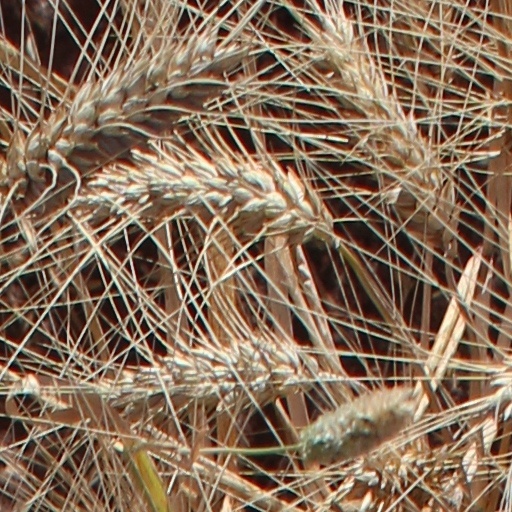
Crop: wheat